Question: Please indicate a possible affordance area of the bench that can be used for sitting on
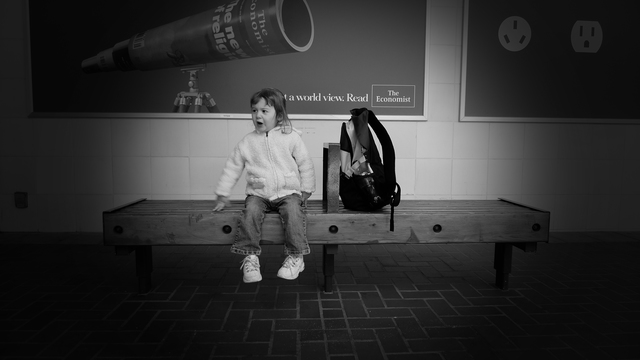
Answer: [108.5, 194.5, 550.5, 216.5]